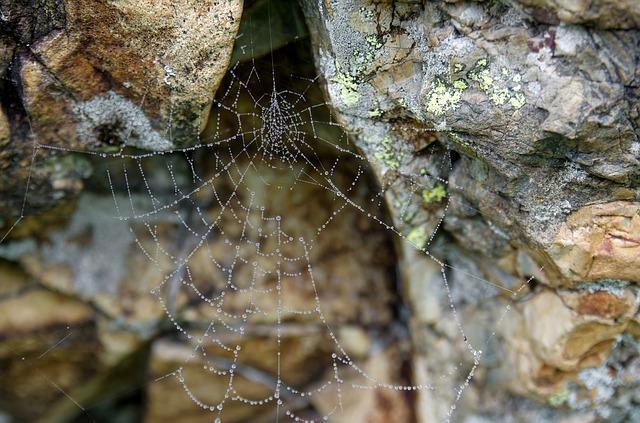
spider